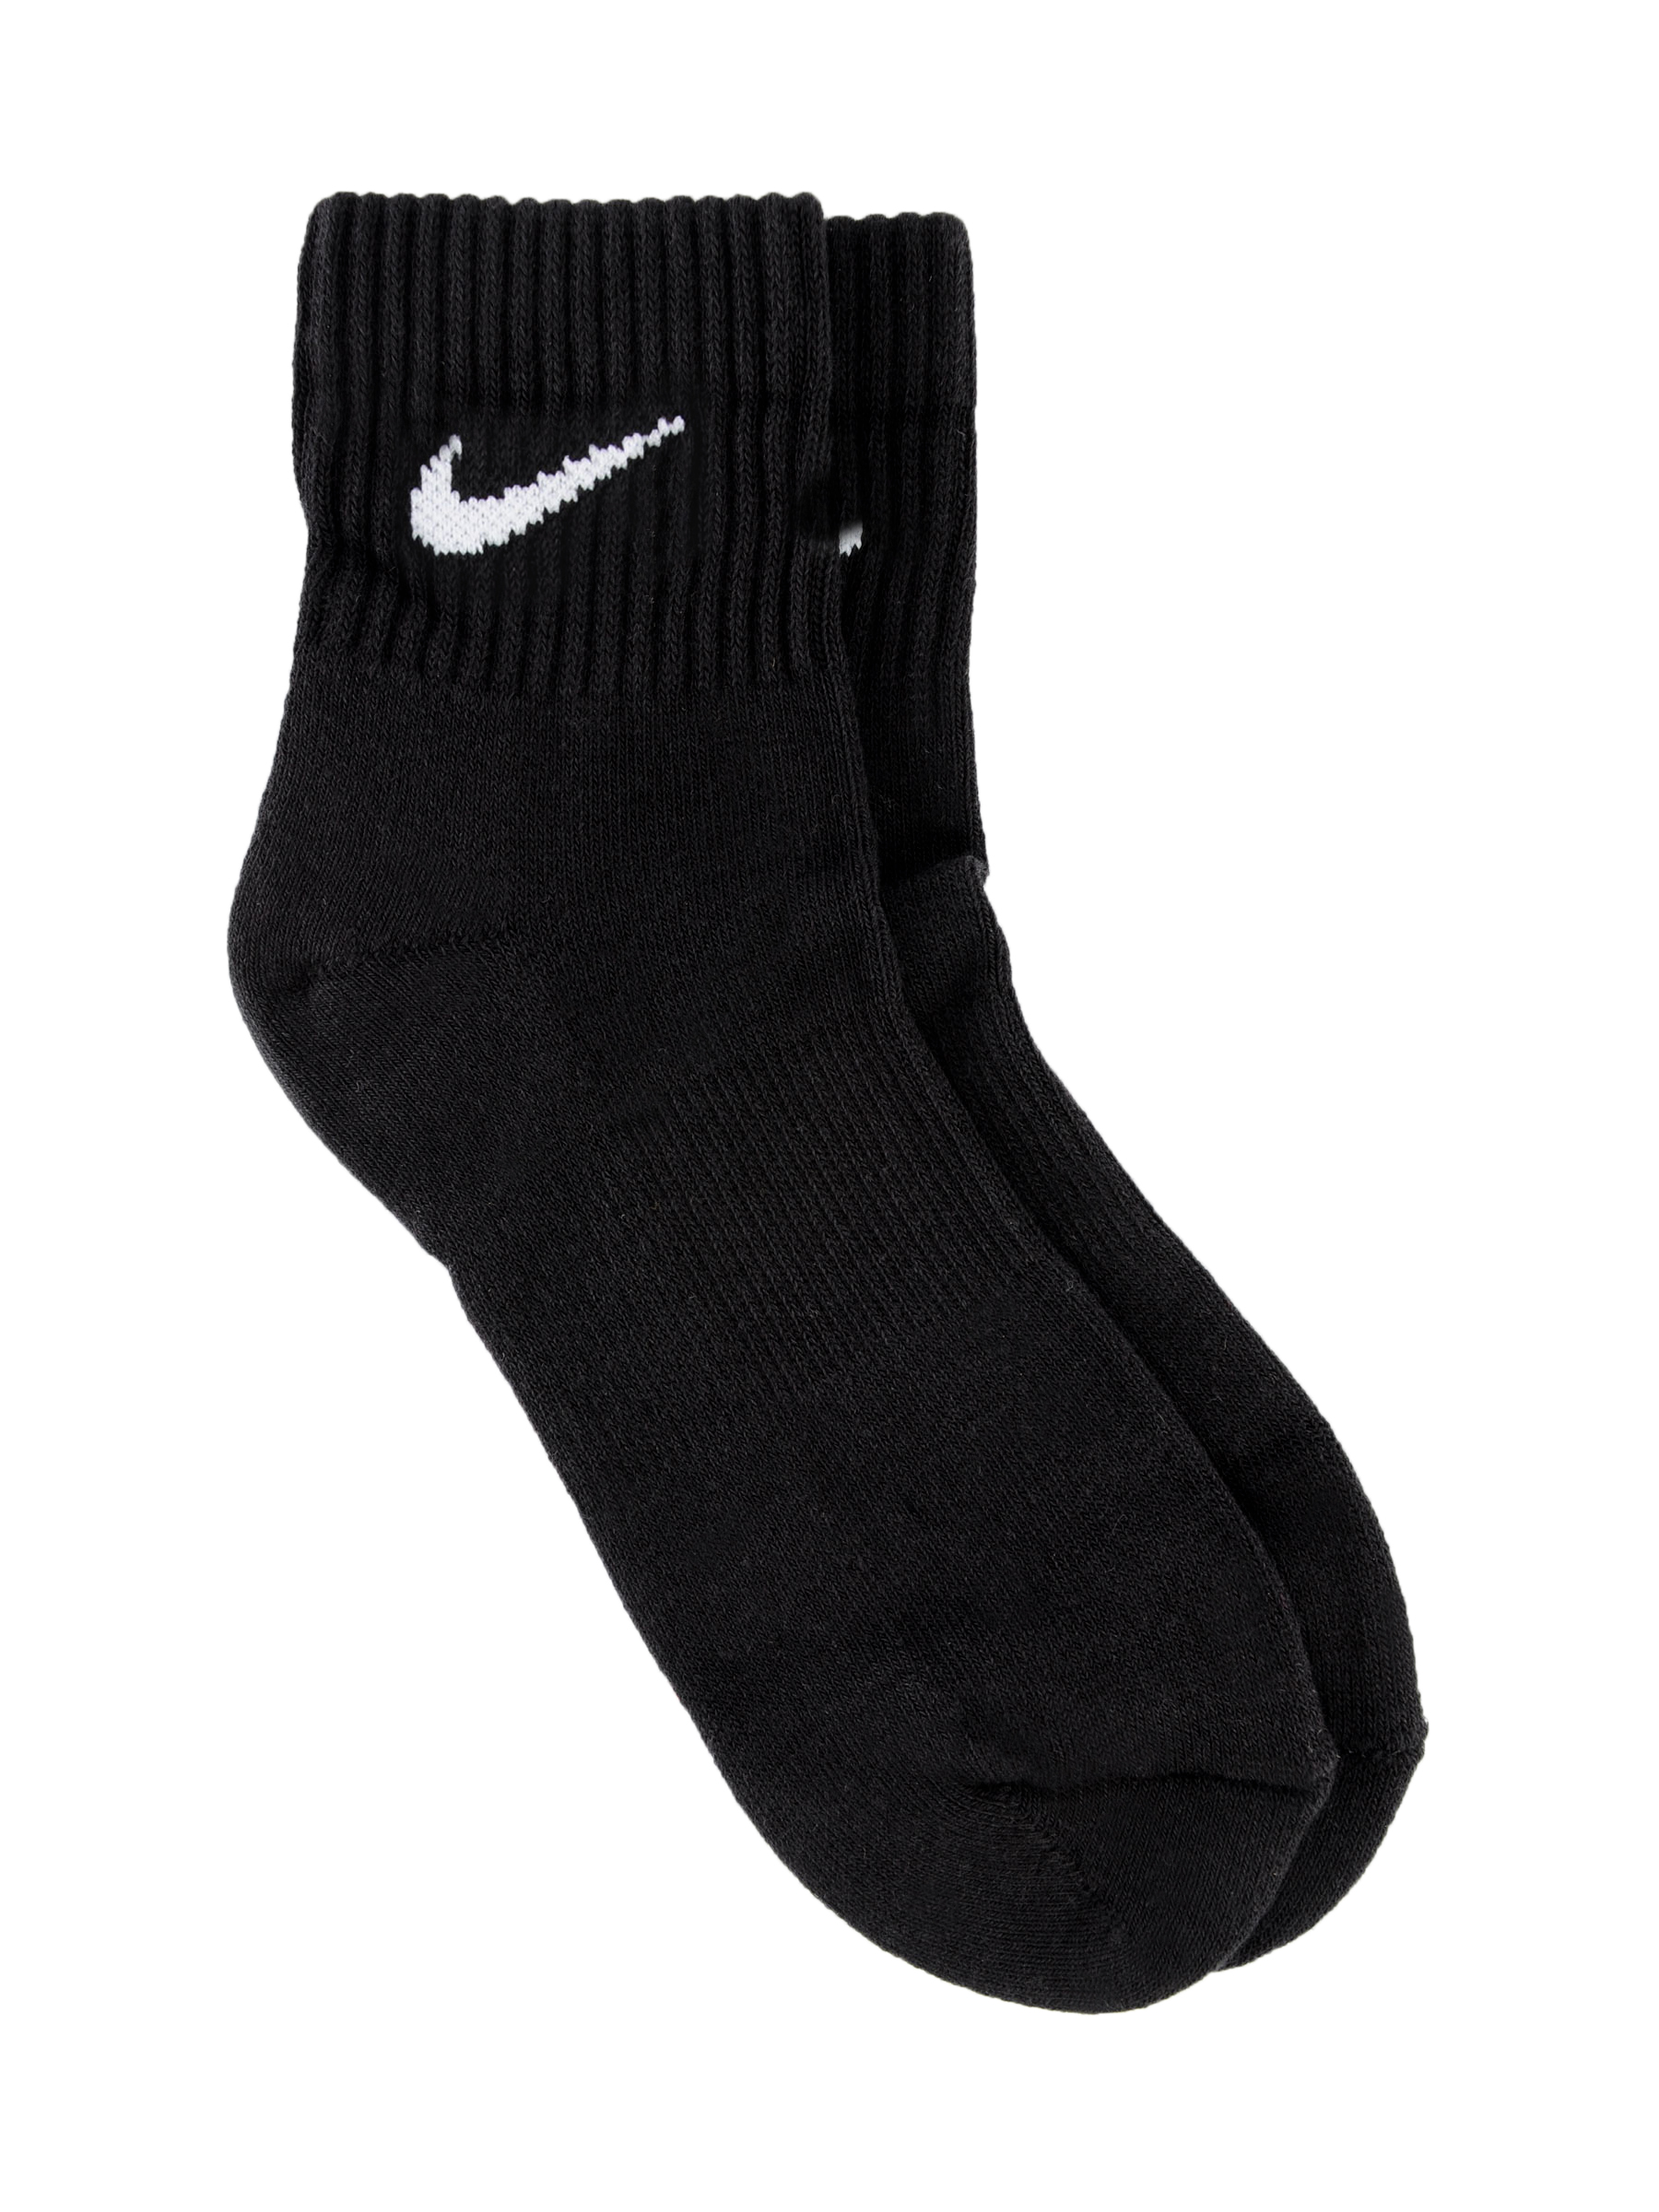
Nike Unisex Sports Black Socks
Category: Accessories / Socks / Socks
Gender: Unisex
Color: Black
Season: Summer 2012
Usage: Sports